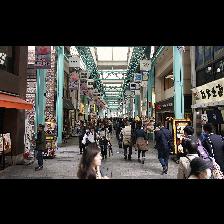
Label: Human